Glutamate-rich protein 3

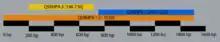
A diagram showing the three possible isoforms for the c1orf173 protein.

C1orf173 is predicted to be a nuclear protein based on PSORT II analysis and the suggested protein interactions found between c1orf173 and other proteins such as TAF5L.